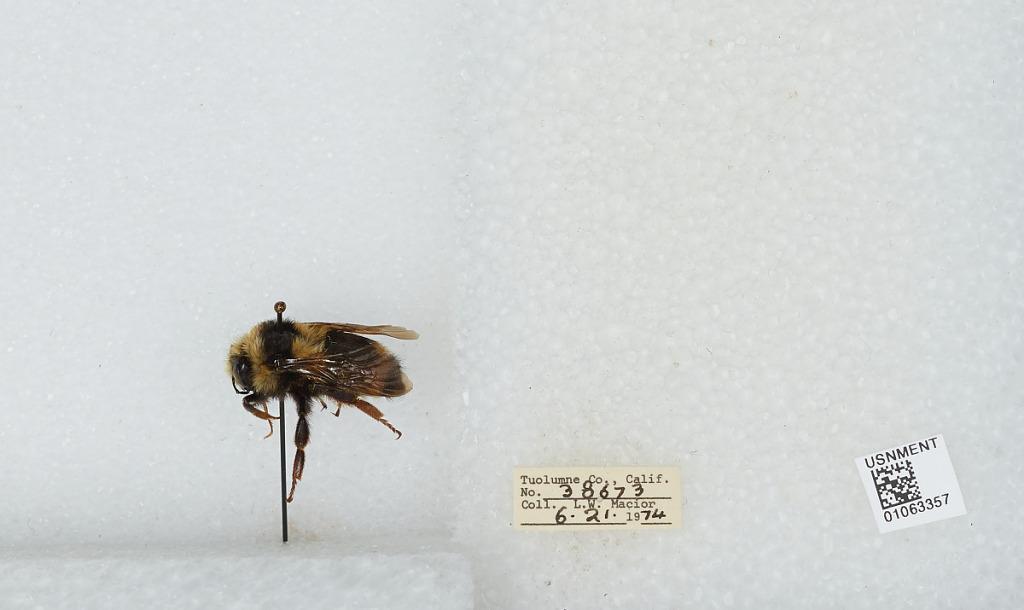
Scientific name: Bombus bifarius nearcticus
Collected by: L. Macior
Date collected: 1974-6-21
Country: United States
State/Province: California
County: Tuolumne
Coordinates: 38.02, -119.94